Jorcks Passage

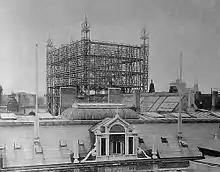
The roof-top structure

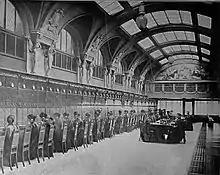
KTAS' telephone exchange which opened in the building in 1896

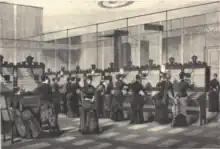
The telephone ladies

Jorcks Passage takes its name after the developer confectionary manufacturer Reinholdt W. Jorck. In 1880, Jorck purchased the Rutein House on the other side of Strøget (Vimmelskaftet 47). The building was heightened and the new top floor which was rented out to the newly founded telephone company KTAS. Jorck built the Jorcks Passage complex when the company ran out of space at their old building. He commissioned Vilhelm Dahlerup to design the building which was constructed between 1893 and 1895.